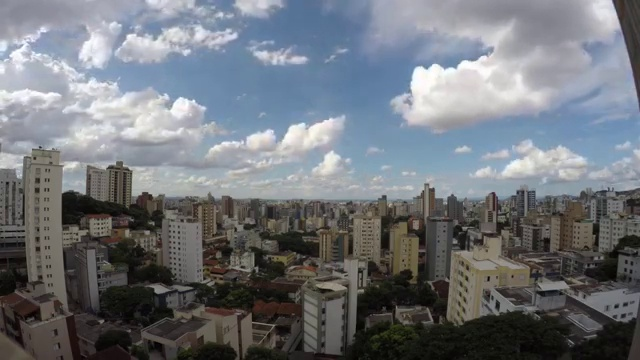
Fire: no
Smoke: no